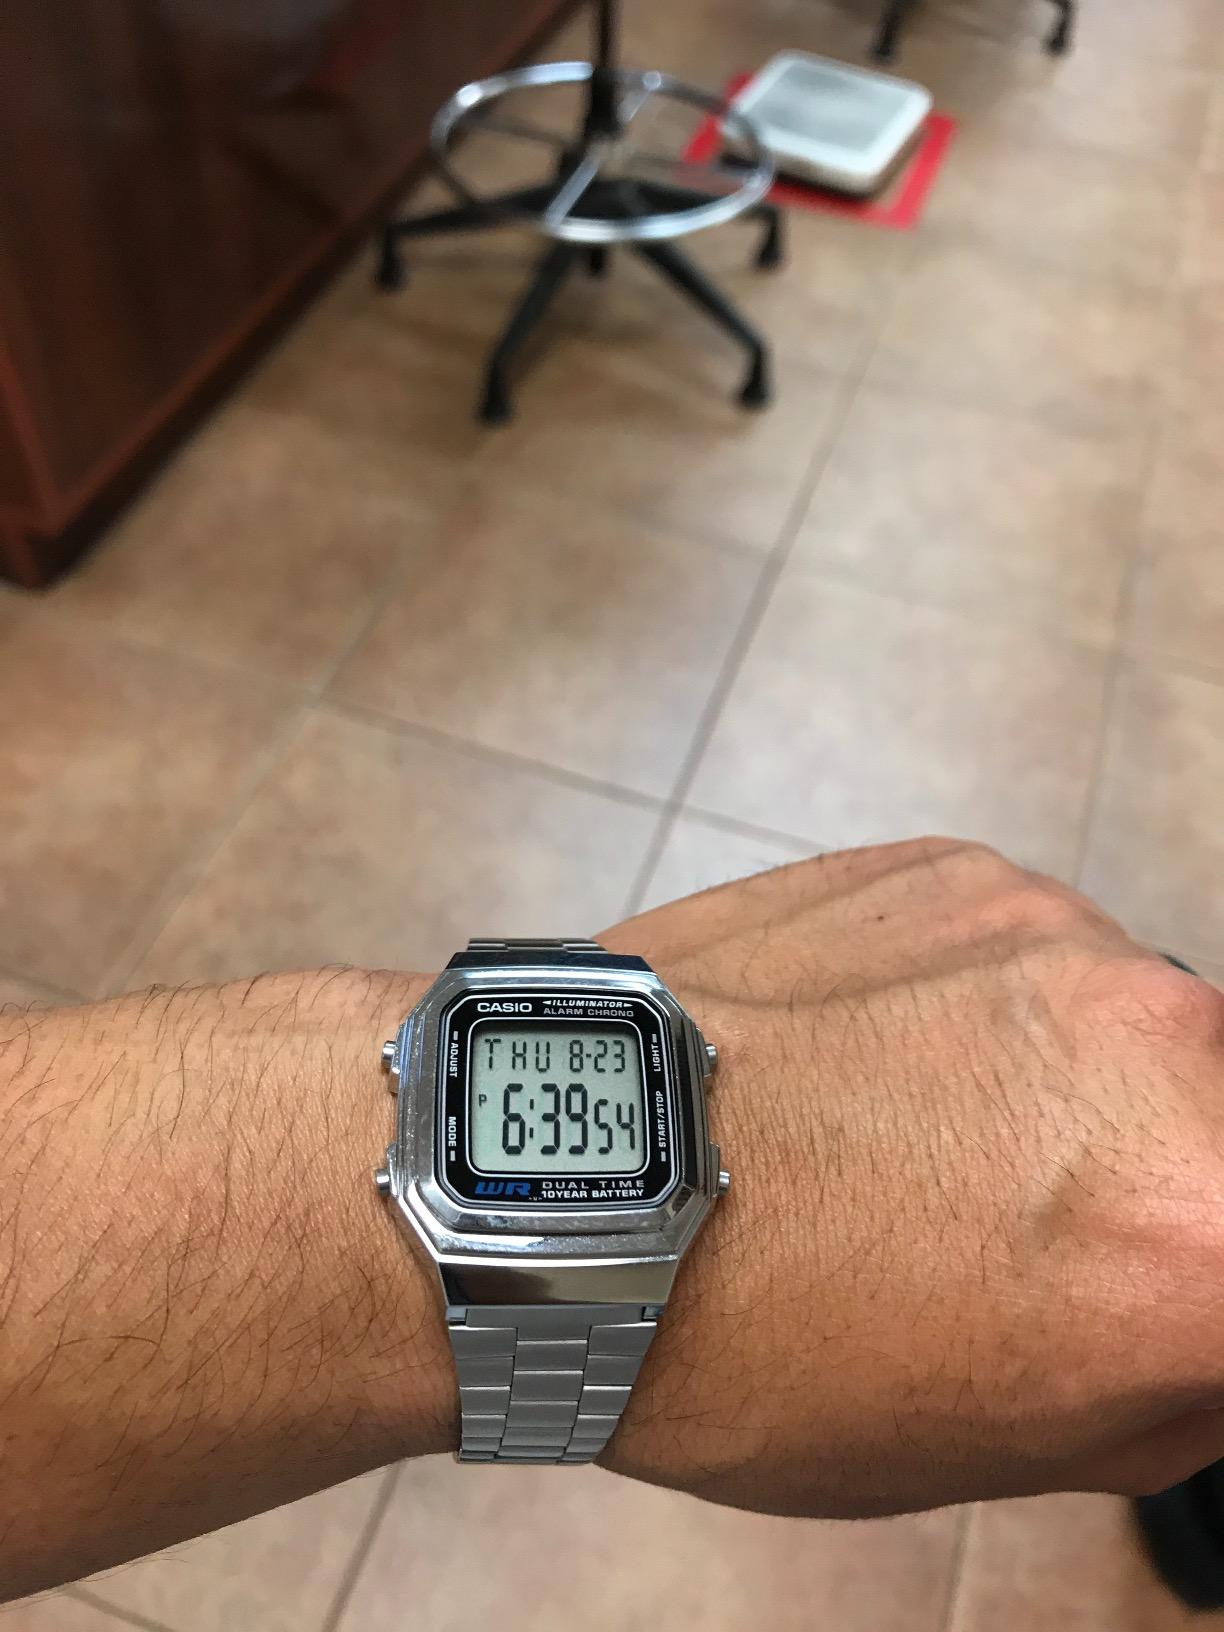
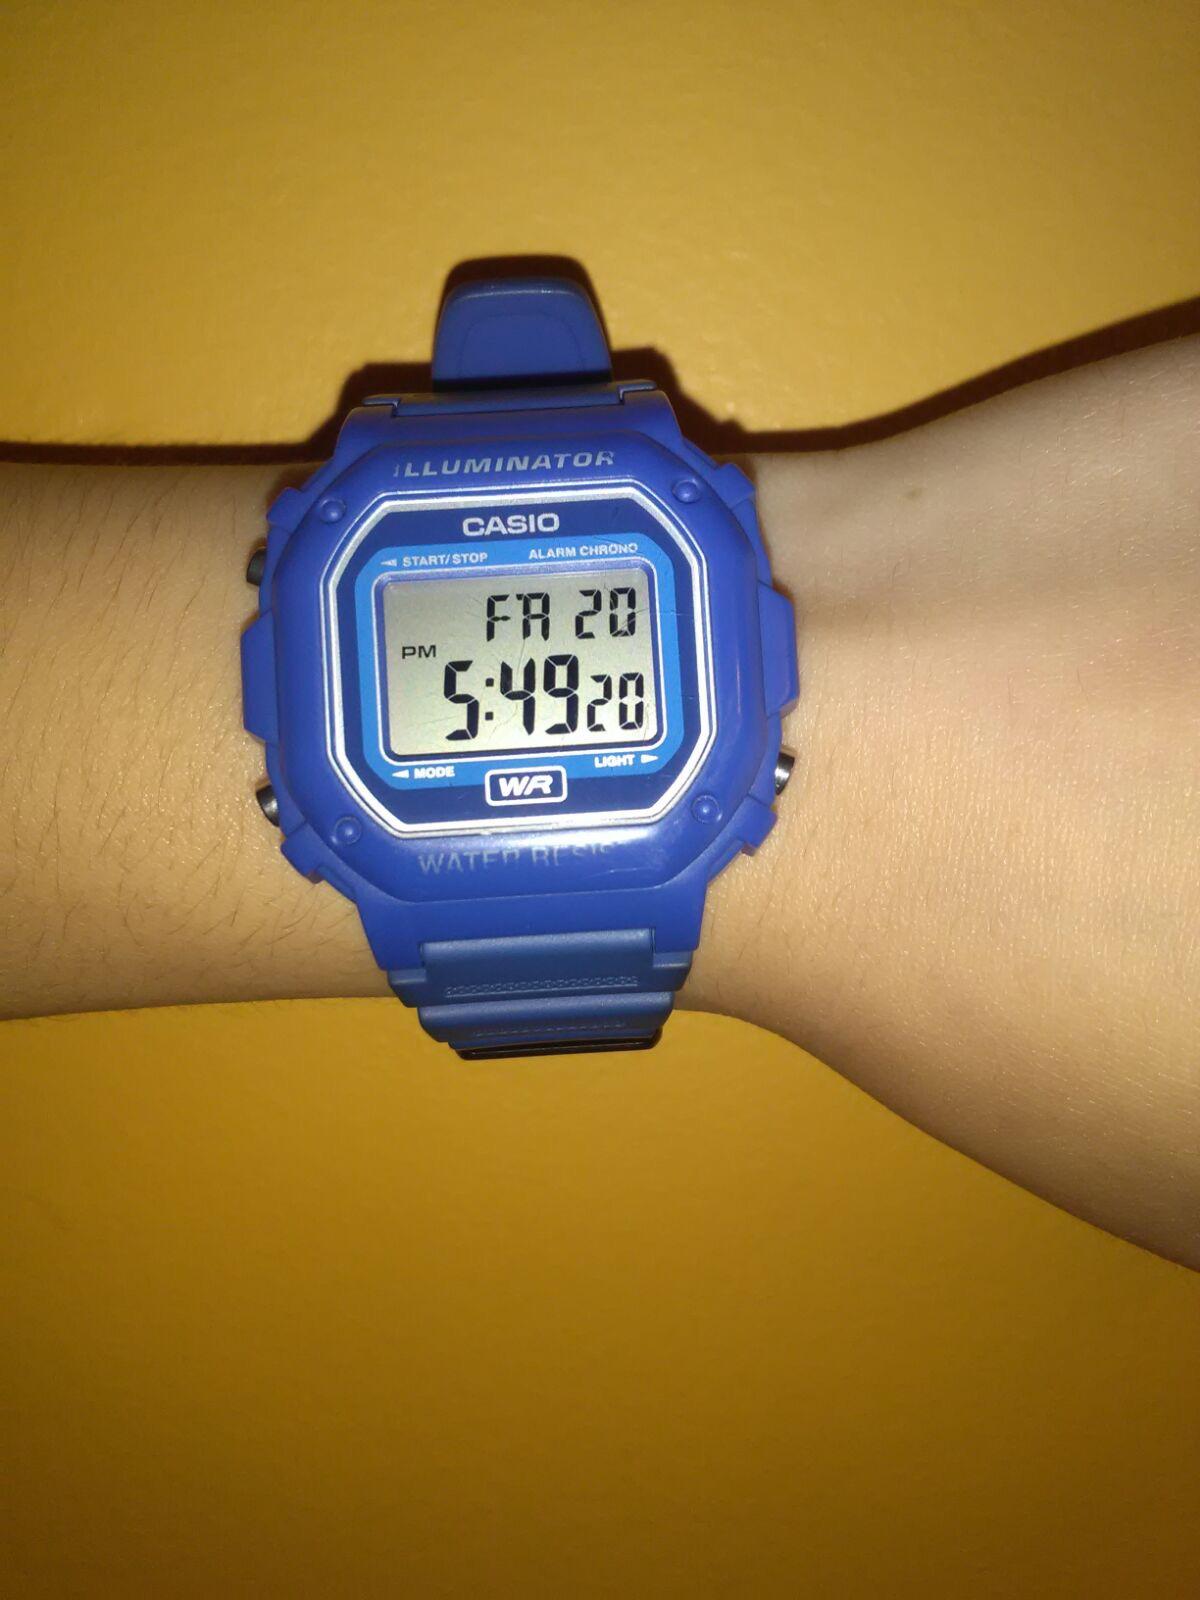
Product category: accessories_watch
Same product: no